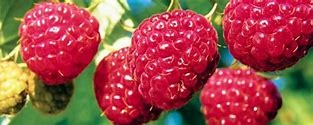
Label: raspberry